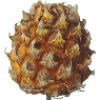
Label: Pineapple Mini 1